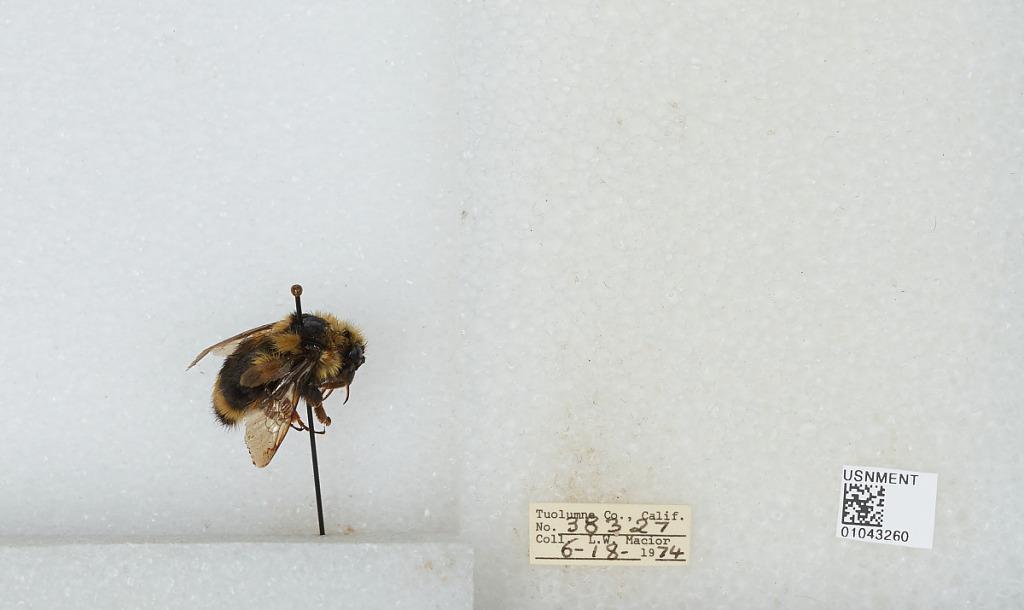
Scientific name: Bombus bifarius nearcticus
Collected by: L. Macior
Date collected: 1974-6-18
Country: United States
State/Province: California
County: Tuolumne
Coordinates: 38.02, -119.94